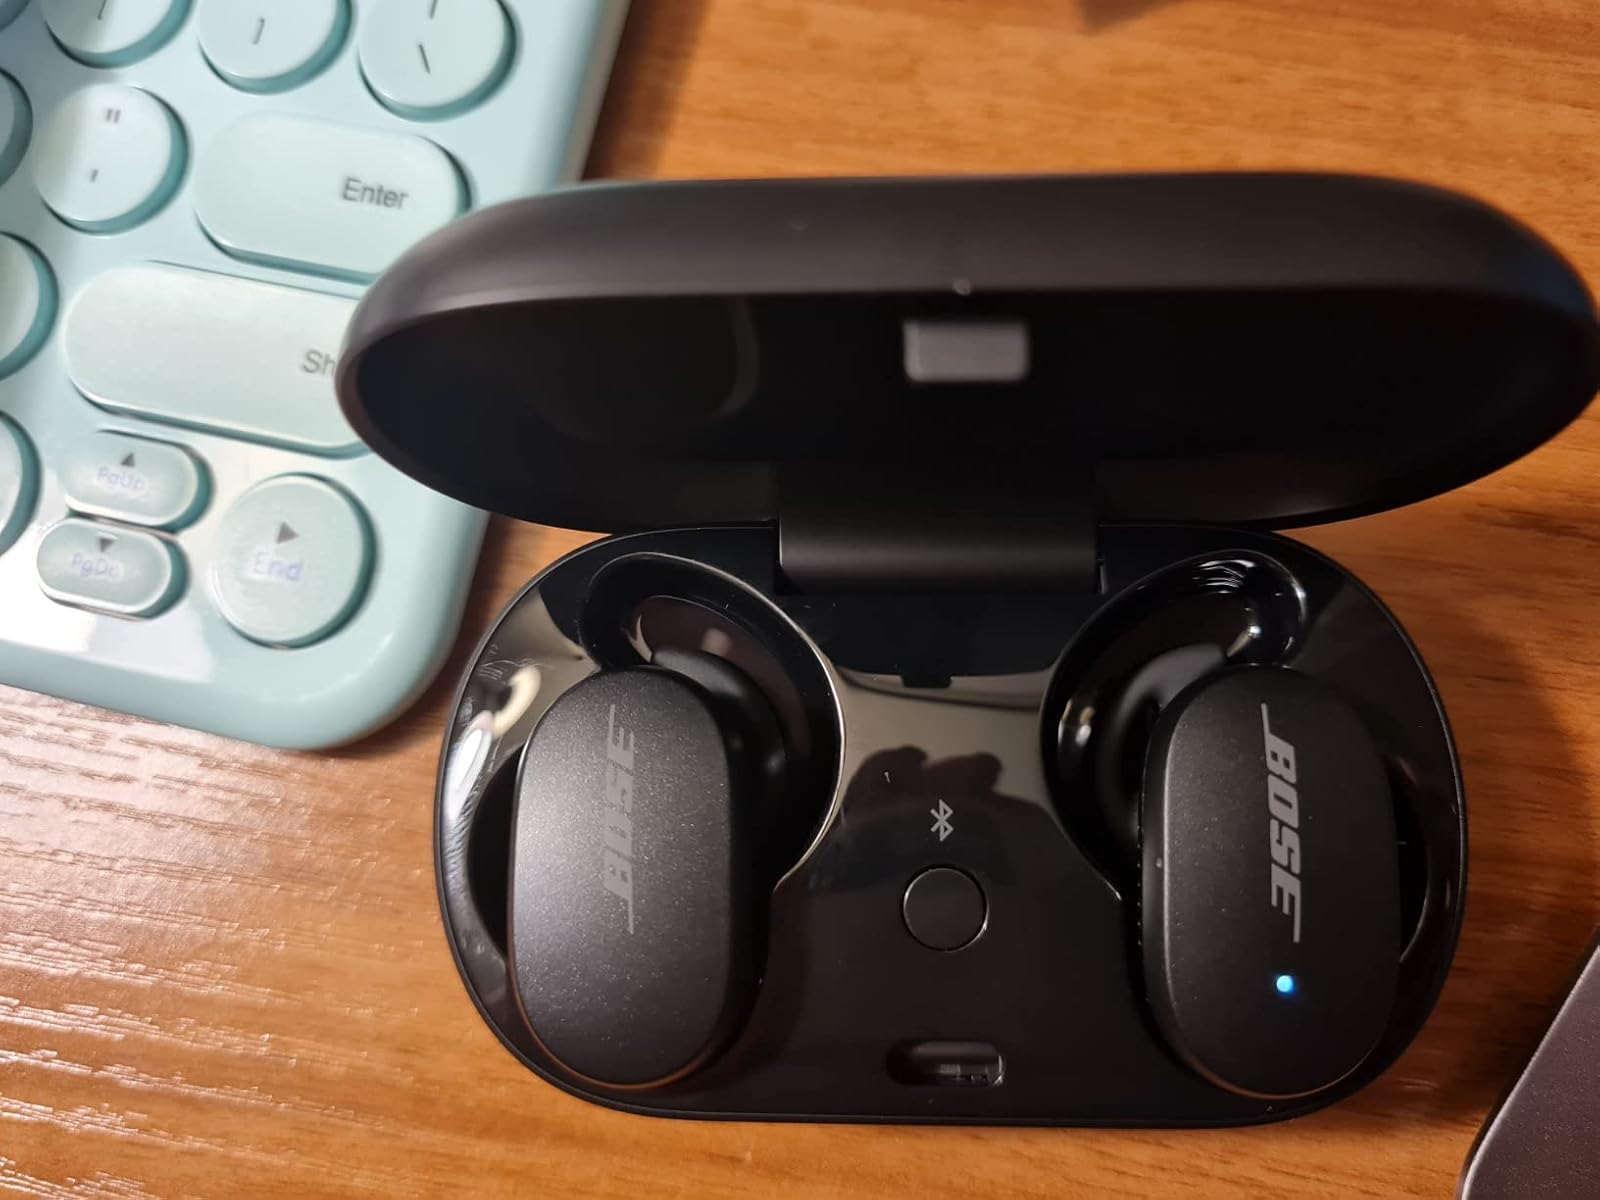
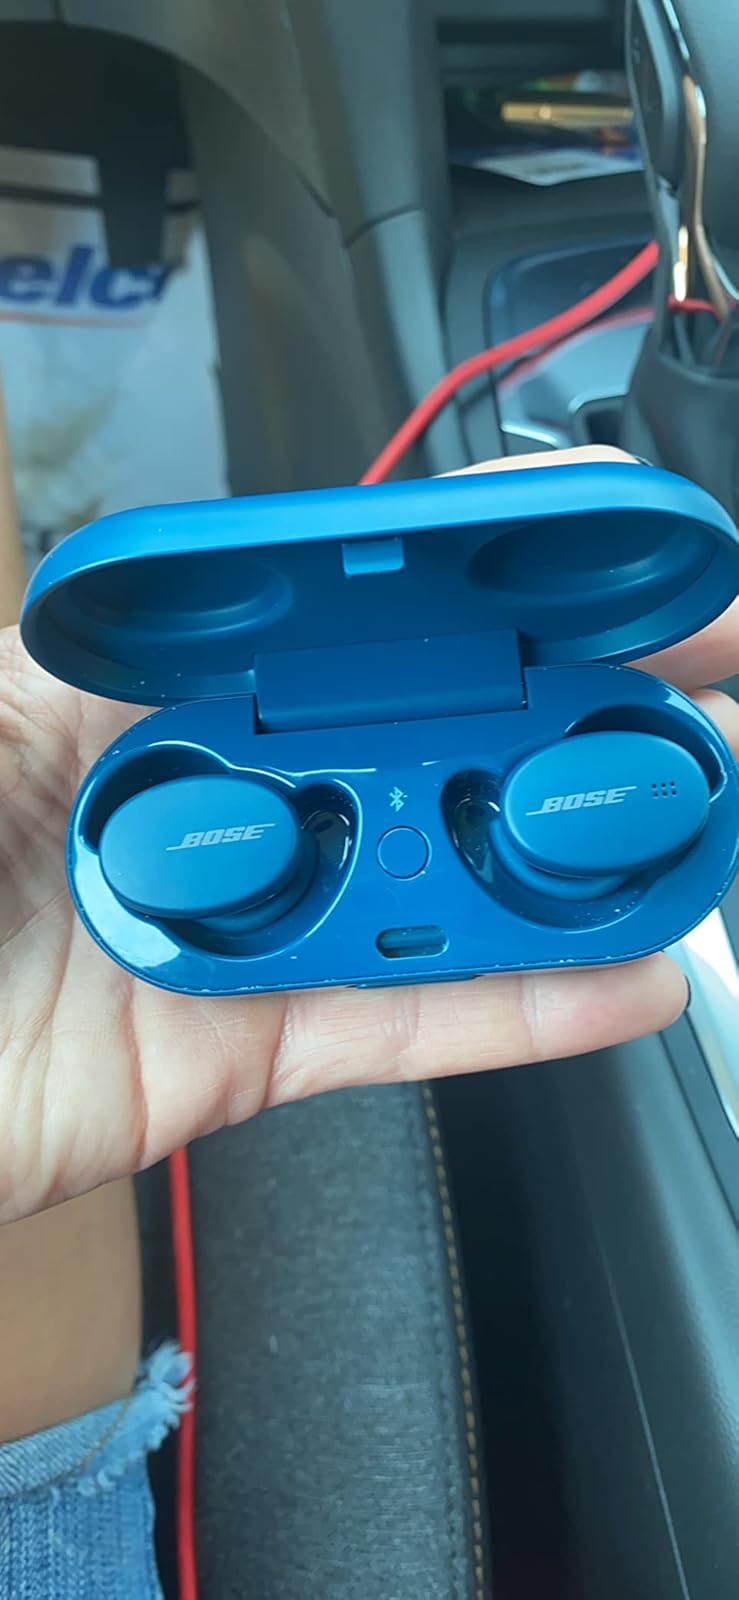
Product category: earbuds
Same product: no